Stalinism

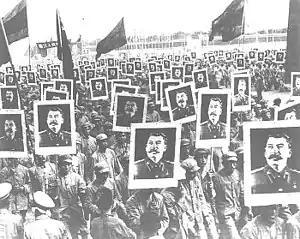
Members of the Chinese Communist Party celebrating Stalin's birthday in 1949

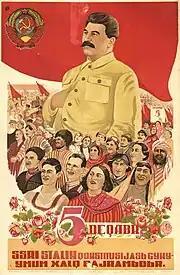
Soviet Azerbaijan poster featuring an enlarged Stalin with workers

Some historians view Stalinism as a reflection of the ideologies of Leninism and Marxism, but some argue that it is separate from the socialist ideals it stemmed from. After a political struggle that culminated in the defeat of the Bukharinists (the "Party's Right Tendency"), Stalinism was free to shape policy without opposition, ushering in an era of harsh totalitarianism that worked toward rapid industrialization regardless of the human cost.